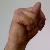
The image shows a hand gesture representing the letter 'N' in Indian Sign Language.